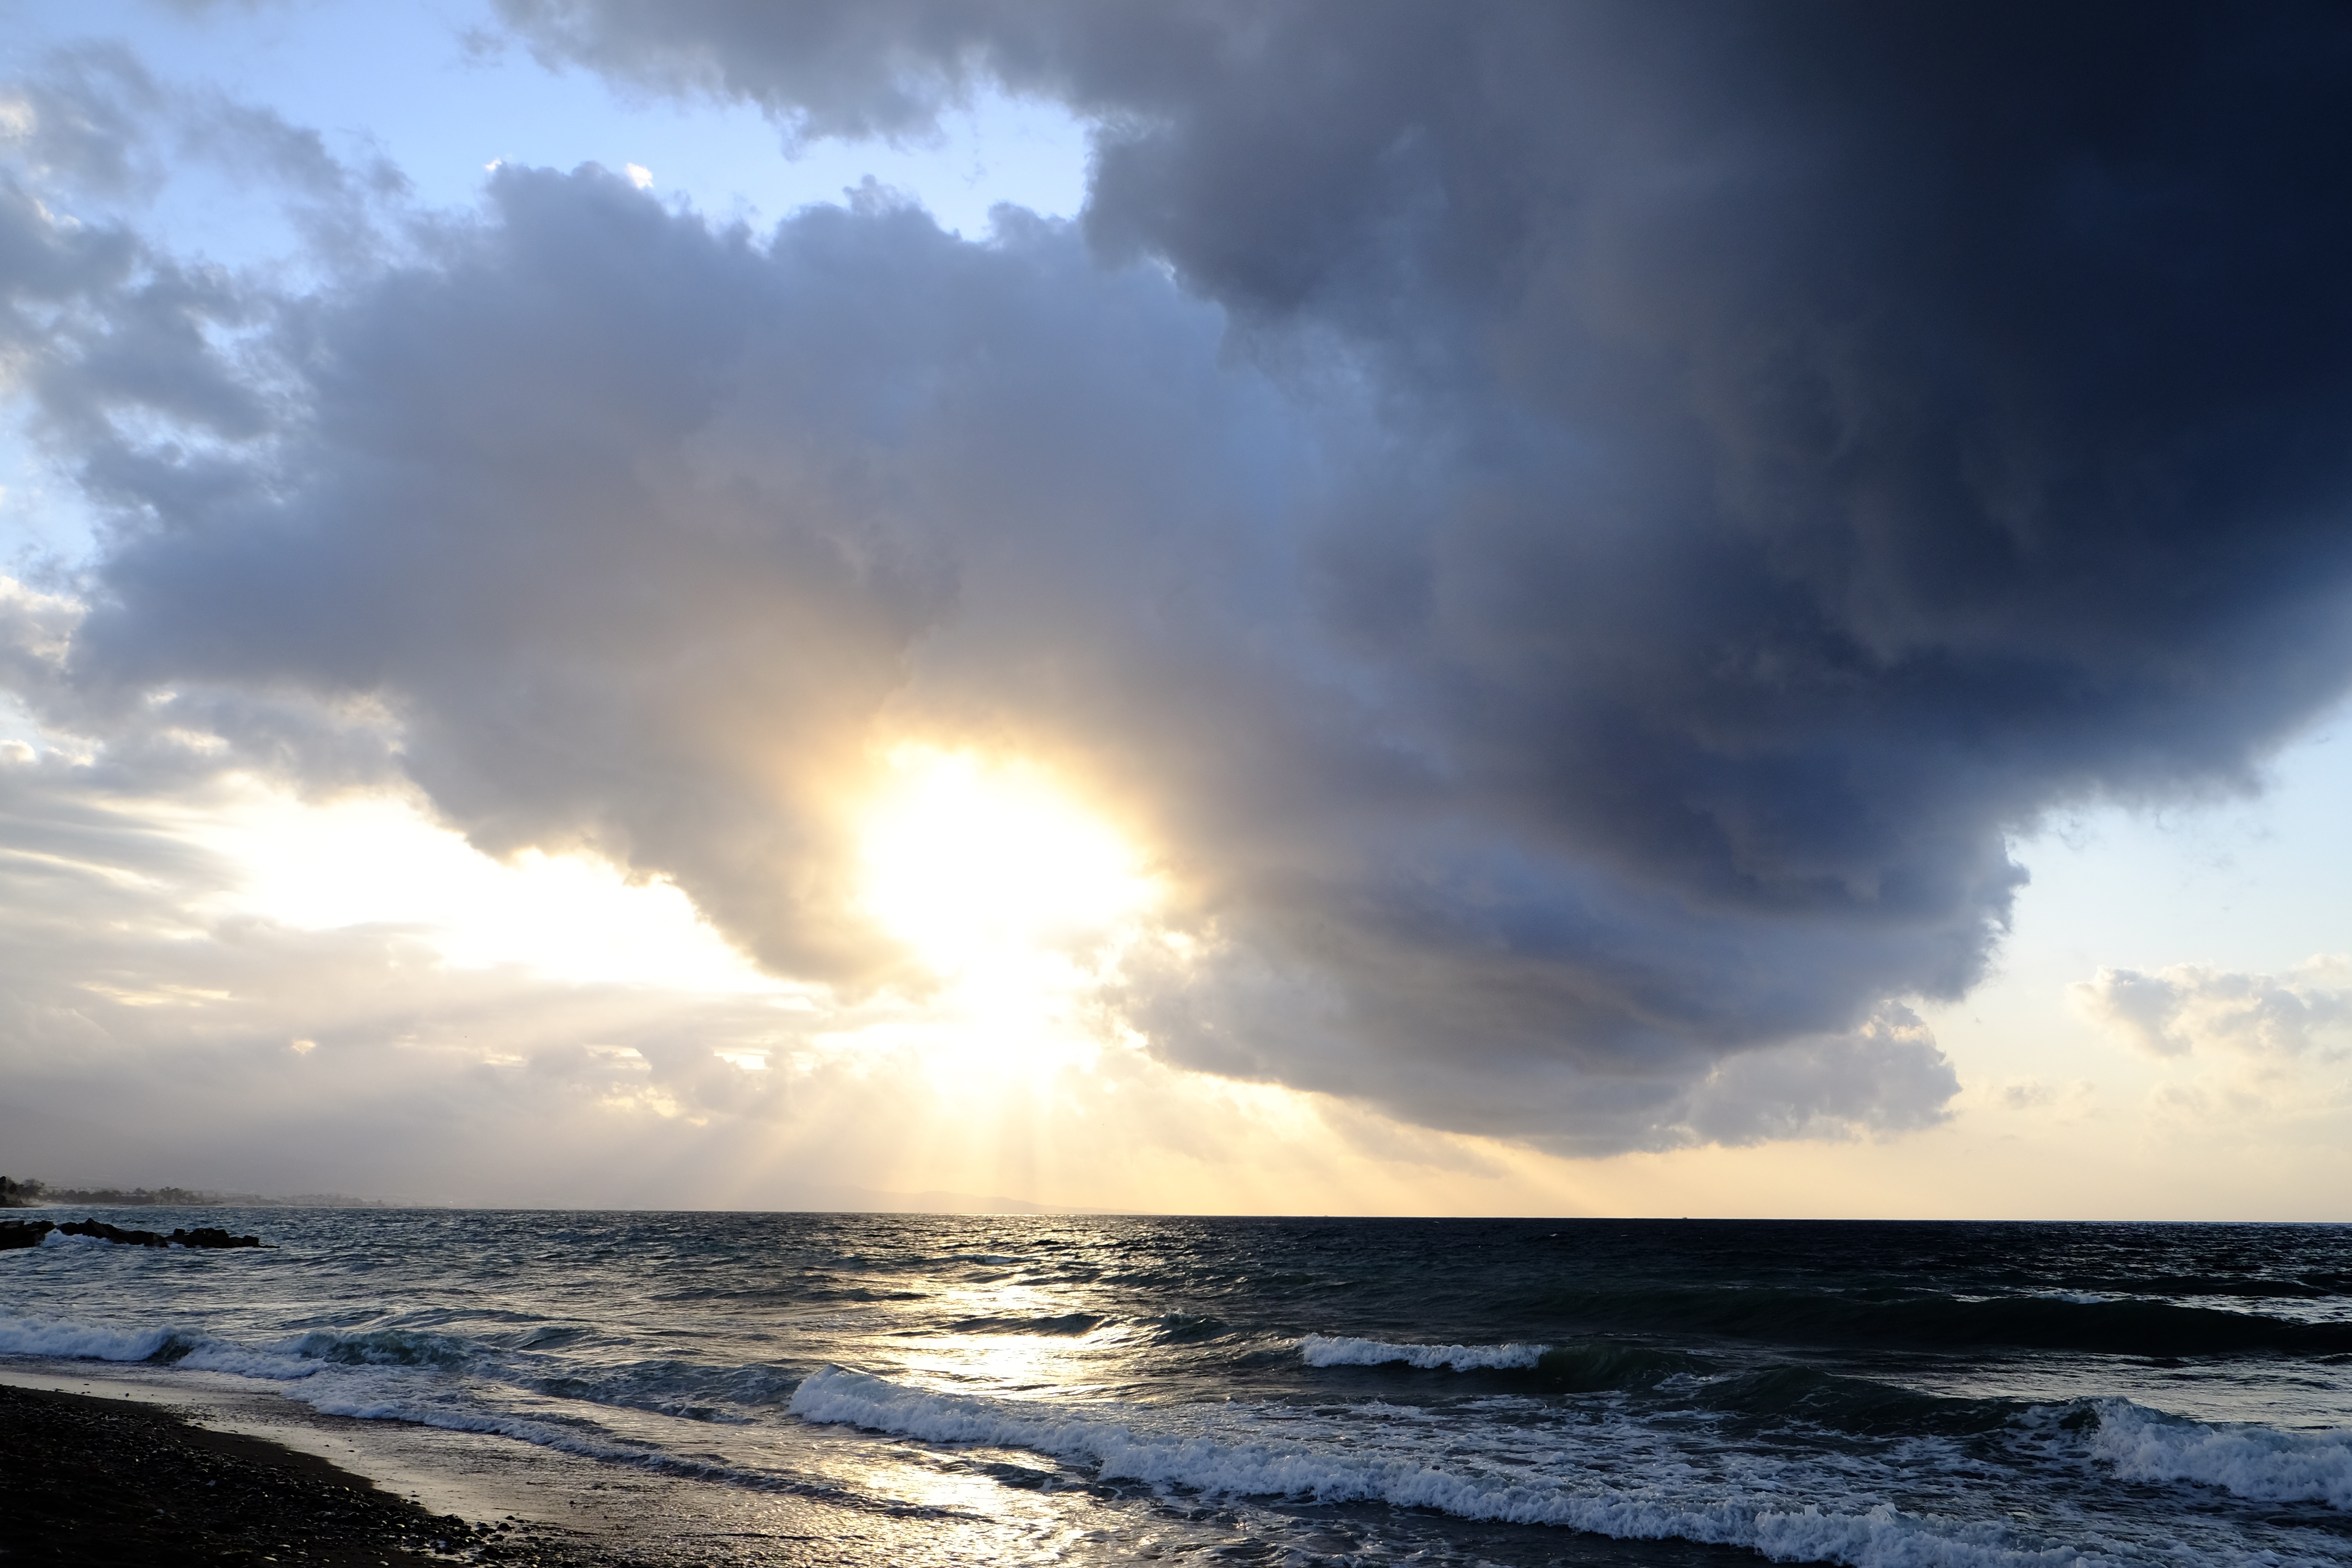
beach, sea, coast, ocean, horizon, cloud, sky, sun, sunrise, sunset, sunlight, morning, shore, wave, dawn, dusk, weather, storm, body of water, meteorological phenomenon, wind wave